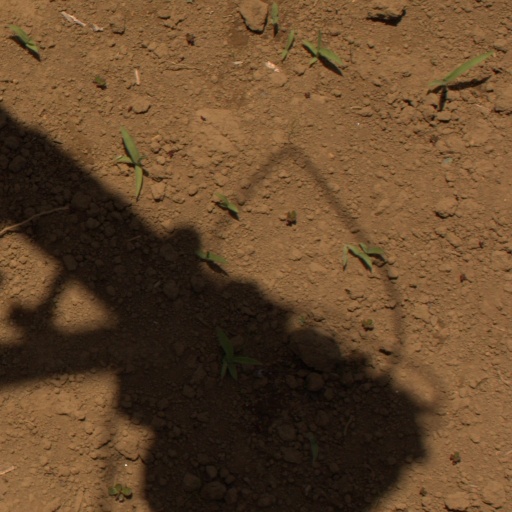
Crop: Jerusalem artichoke